Ylli Asllani

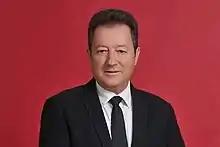
Ylli Asllani

Ylli Asllani (born 24 March 1959, in Gjirokastra) is currently the Secretary for Local Government in the Democratic Party of Albania and President of the Agency for Local Infrastructure Support (AMIV).